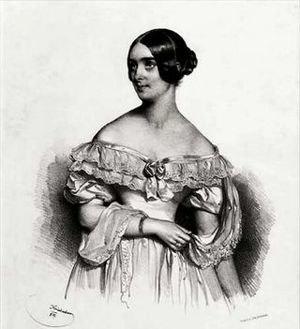
Marie-Félicité-Denise Moke, plus connue sous le nom de Marie Pleyel, est une pianiste belge, née le 4 septembre 1811 à Paris et morte le 30 mars 1875 à Saint-Josse-ten-Noode.